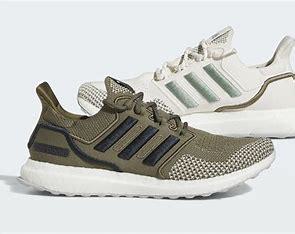
Brand: Adidas
Model: Ultraboost 1